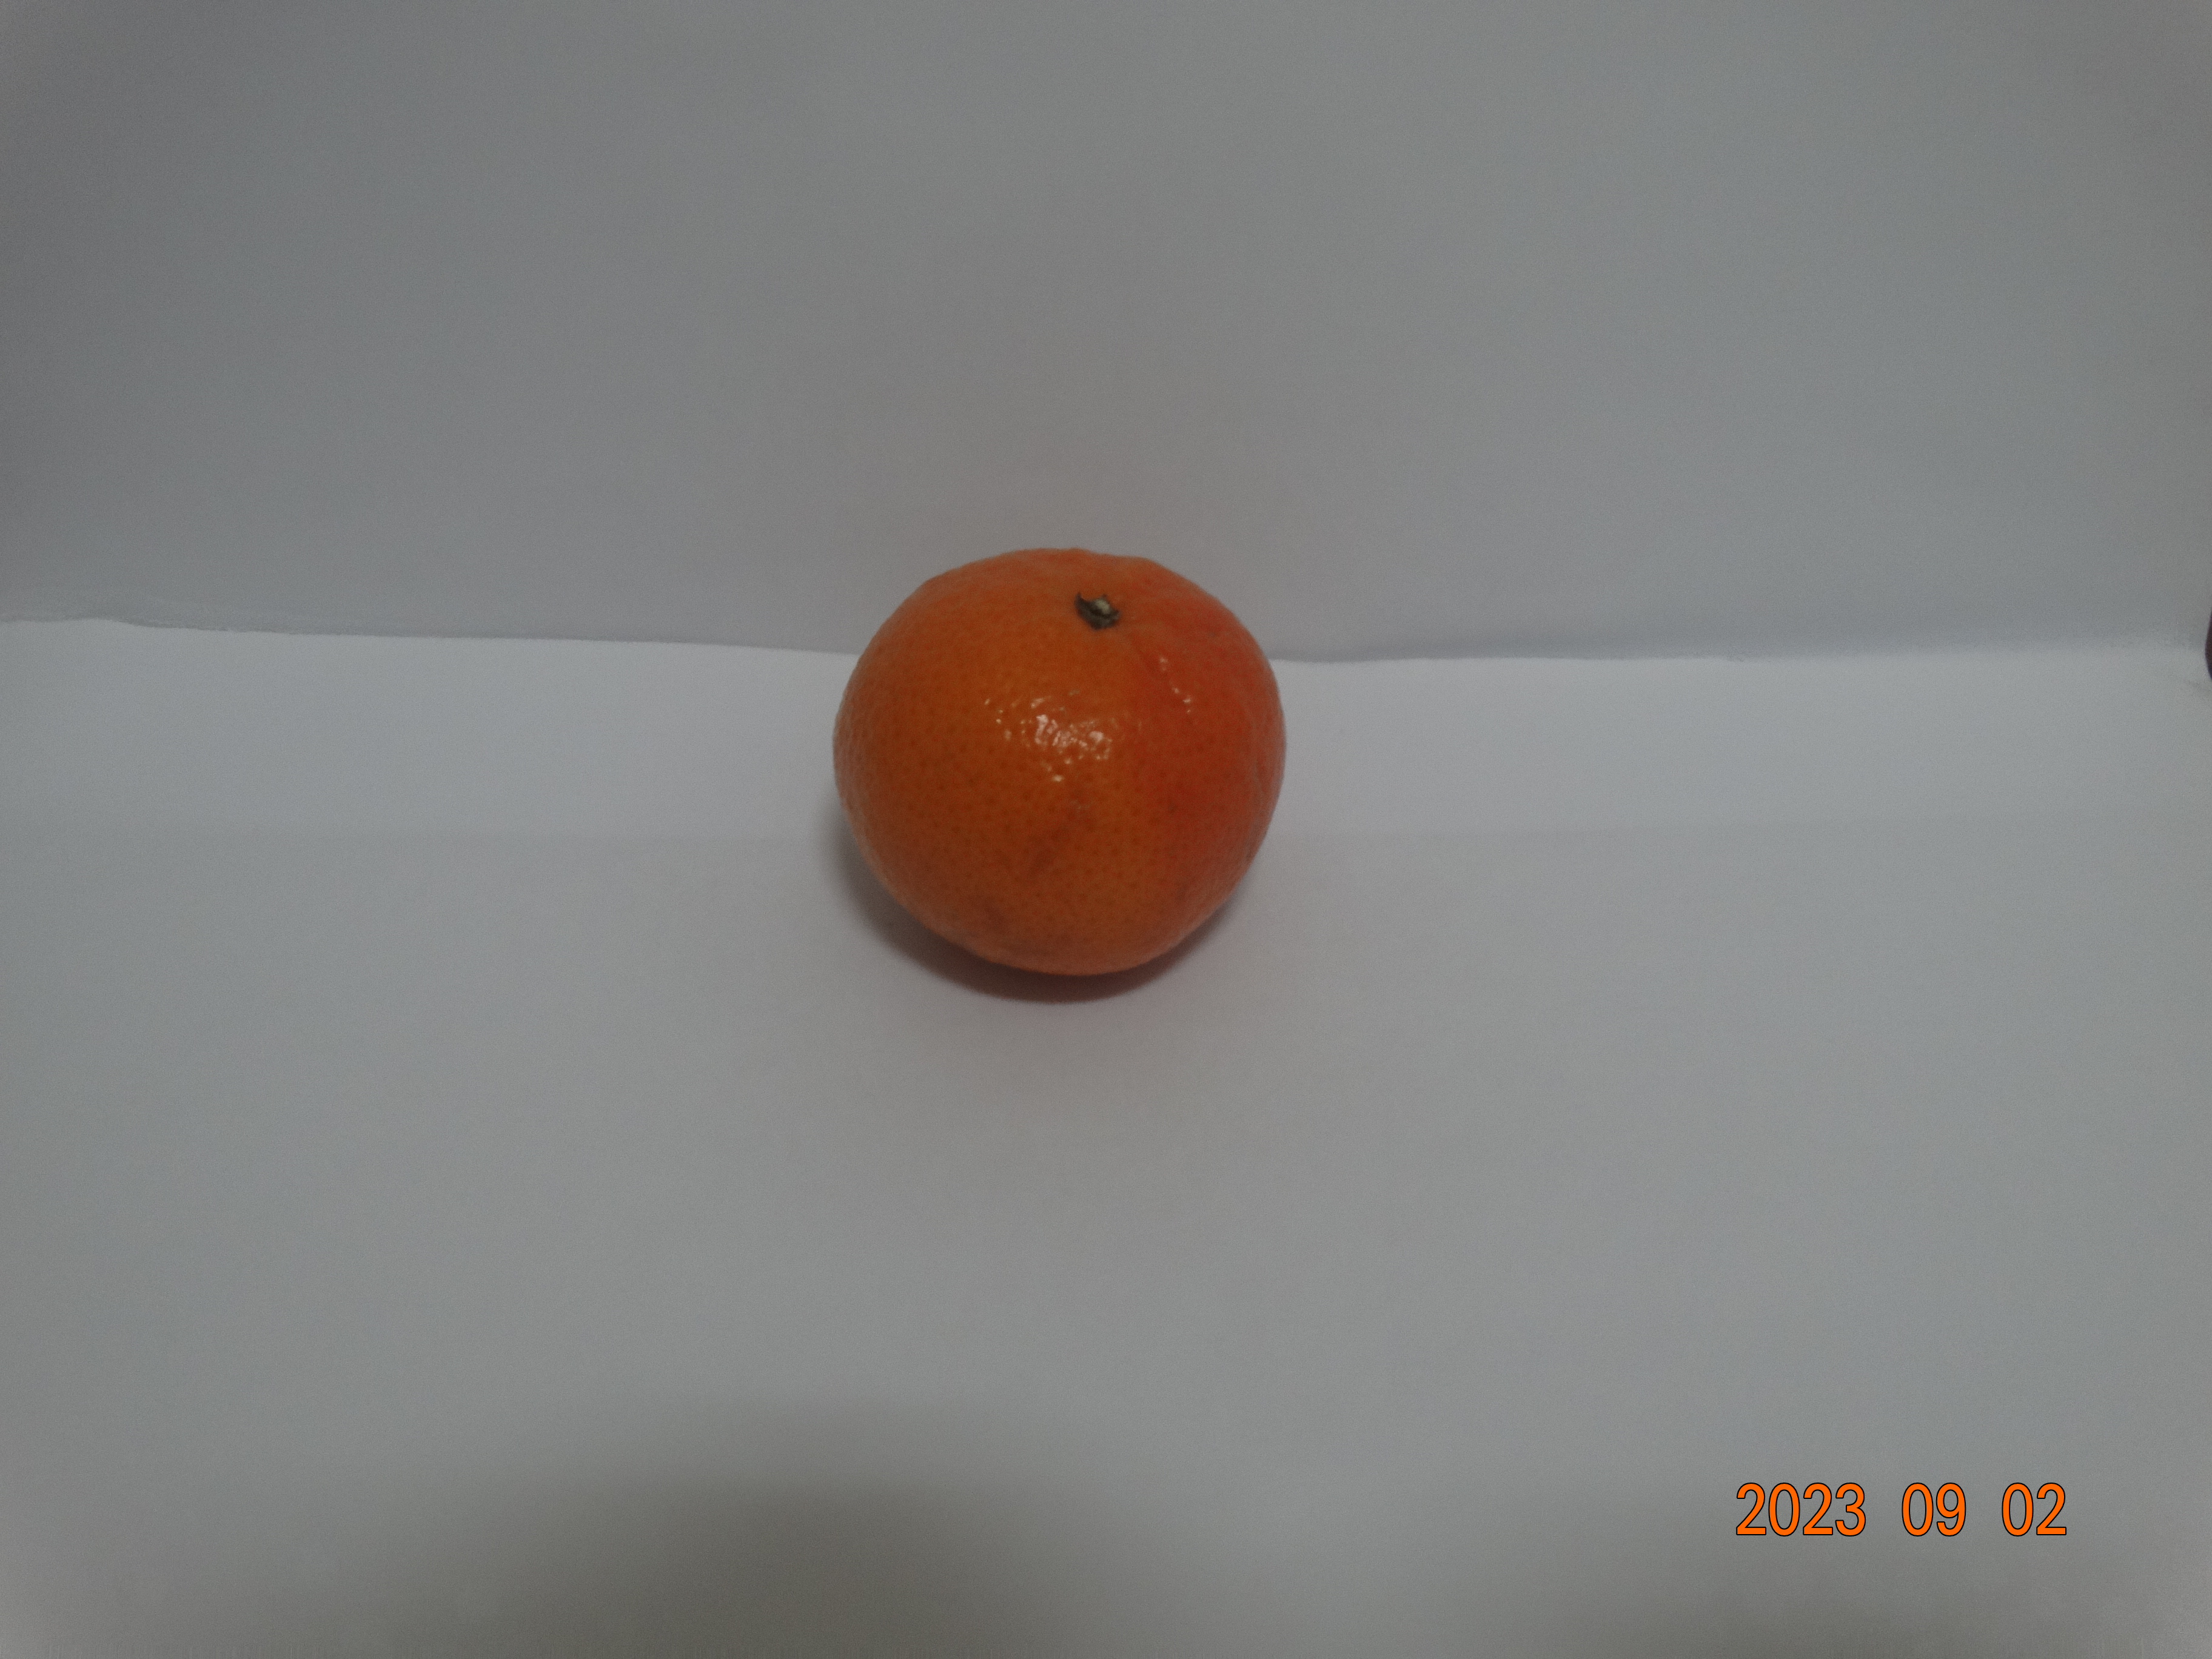
Citrus fruit variety: tangerine